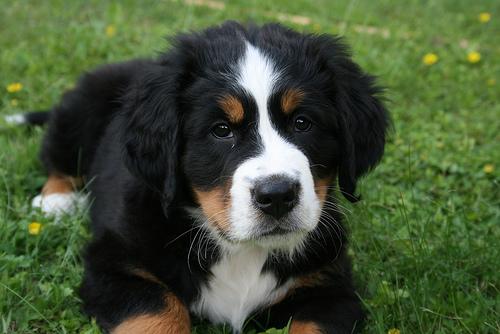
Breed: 211-n000061-Bernese_mountain_dog